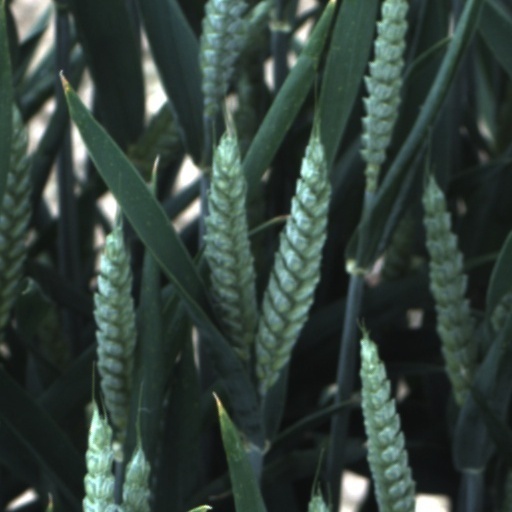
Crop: wheat